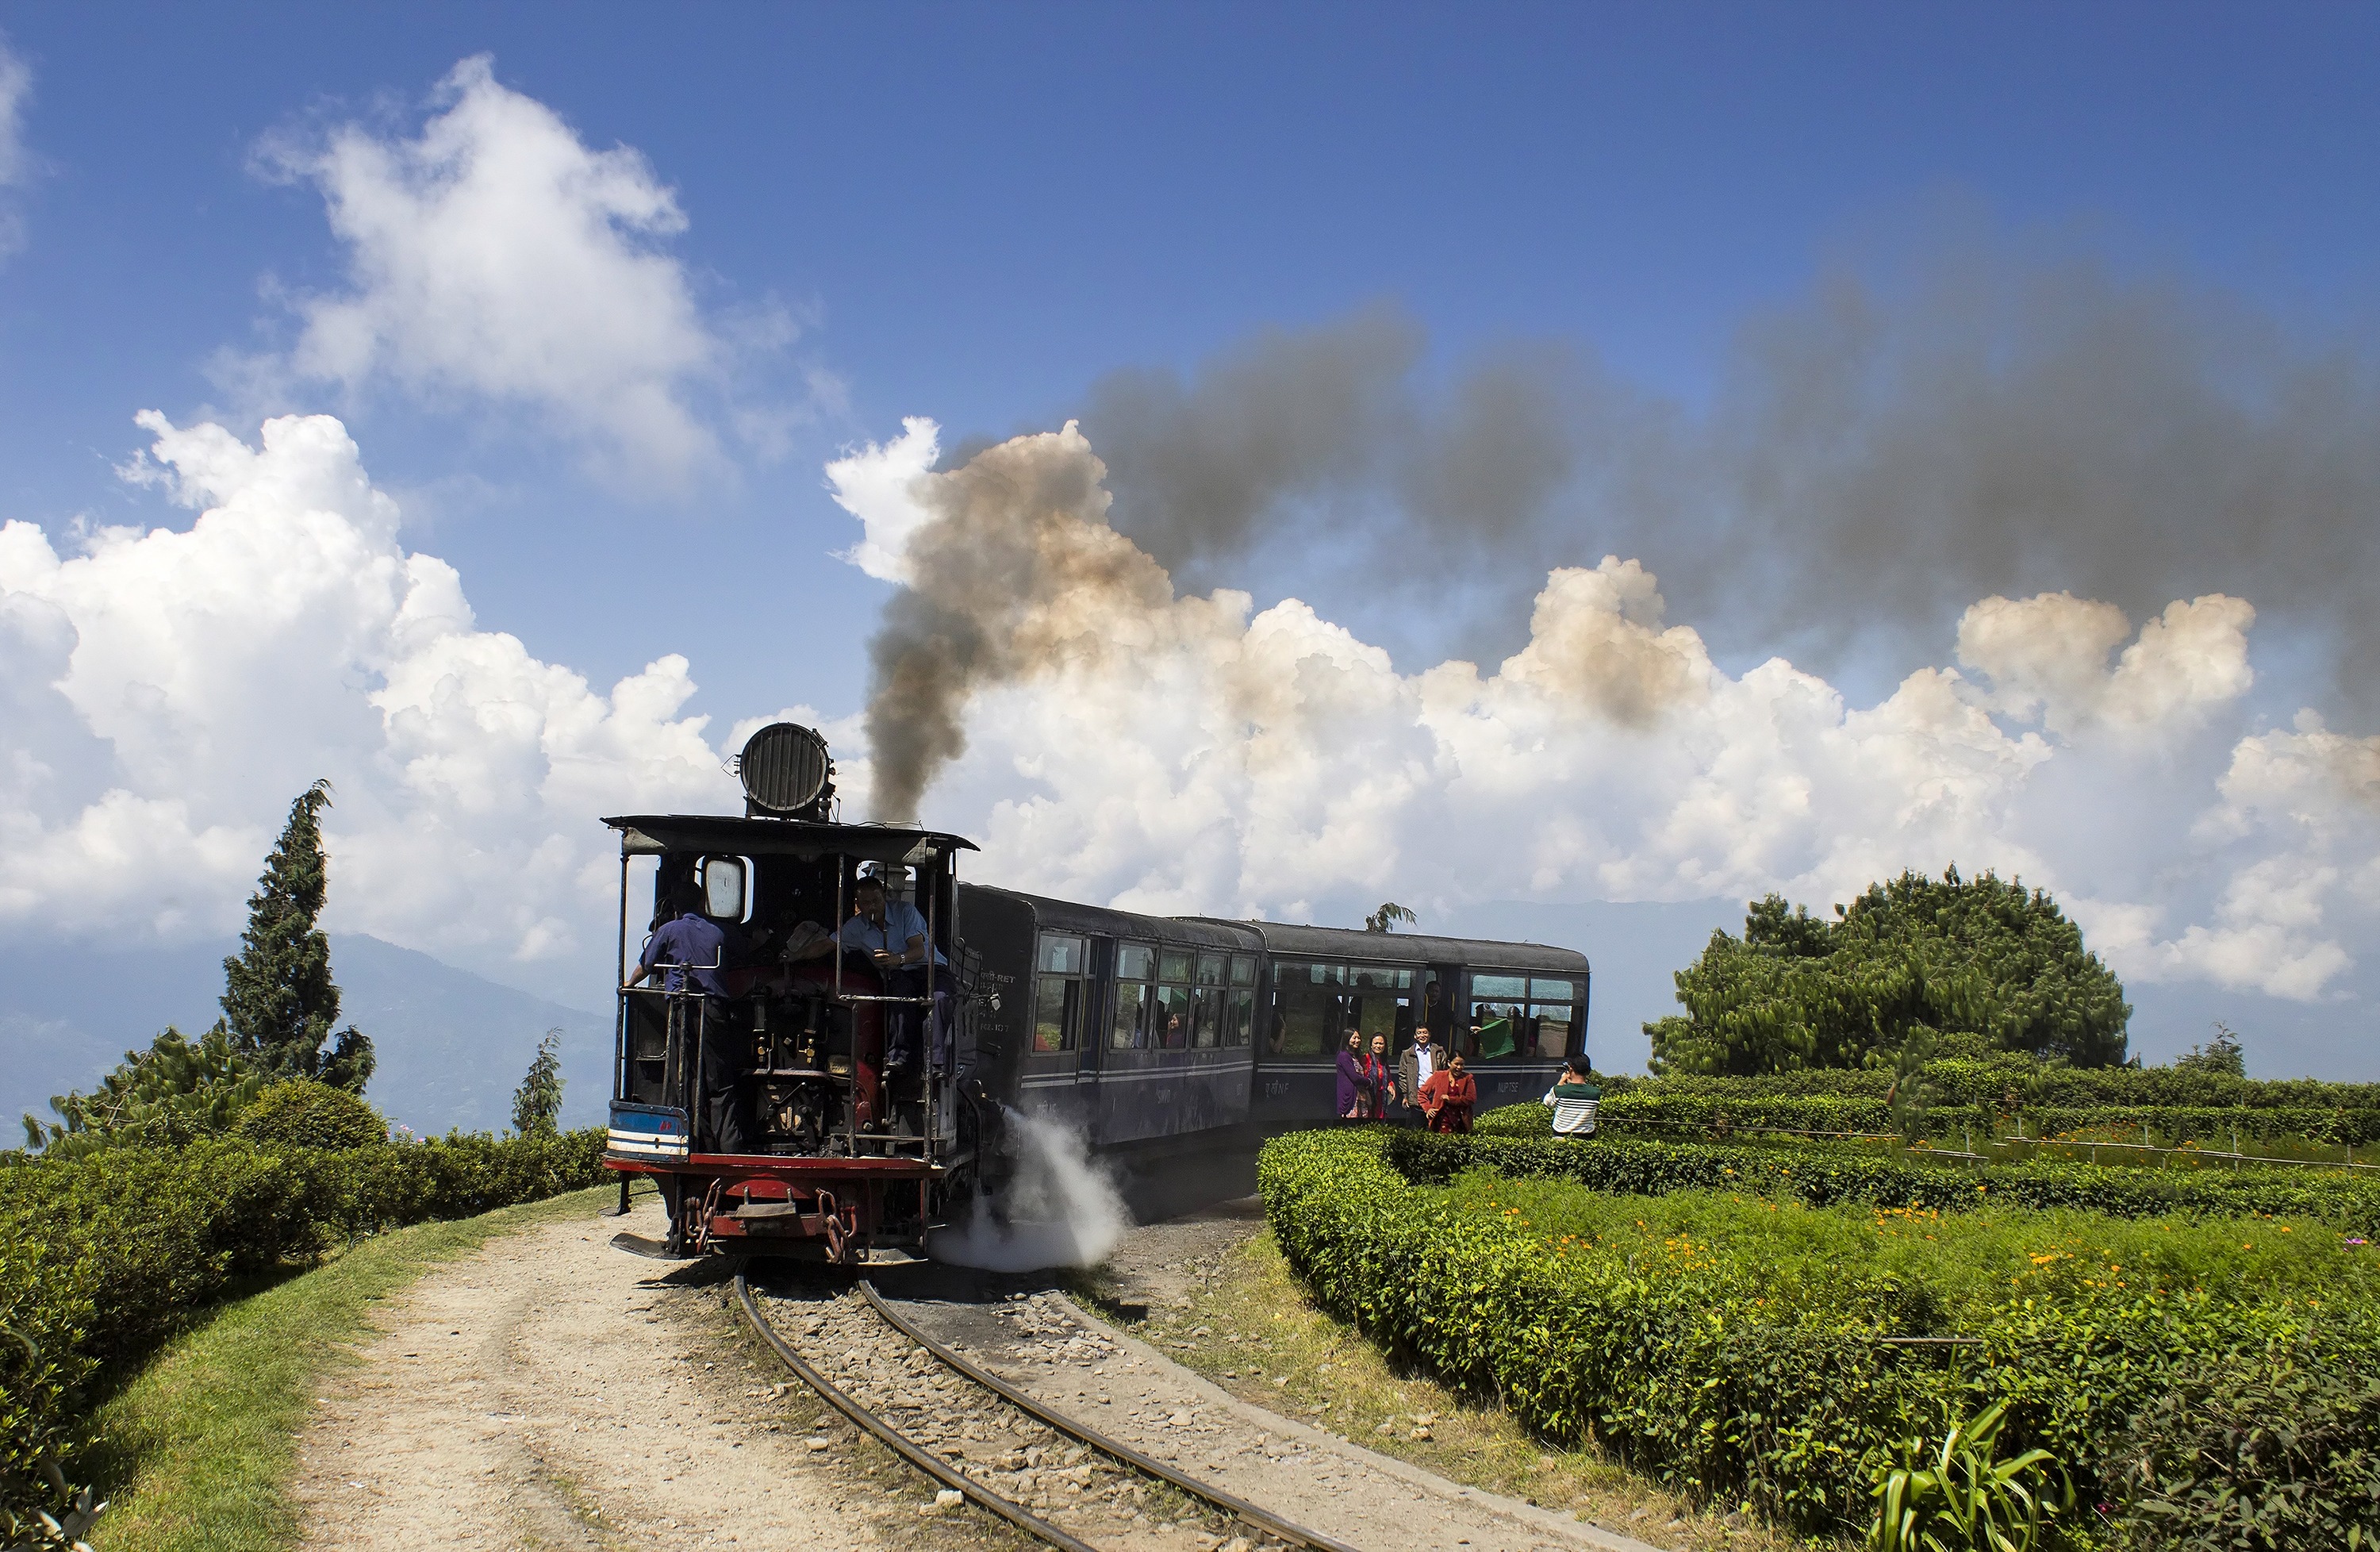
track, railway, steam, rail, train, smoke, travel, transportation, transport, vehicle, historic, toy, toy train, locomotive, rails, trains, india, himalayan, rail transport, wagons, rural area, darjeeling, atmosphere of earth, rolling stock